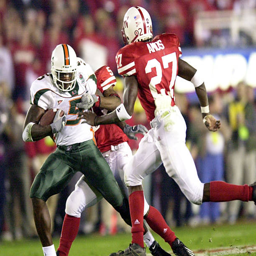
american football player tries to escape from the defenders during second quarter action of the game .